Hal Geer

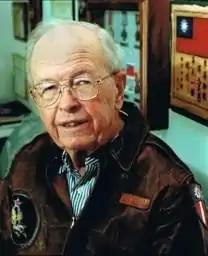

Harold Eugene Geer (September 13, 1916 – January 26, 2017) was an American producer, filmmaker and animator, noteworthy for his association with the "Looney Tunes" franchise.